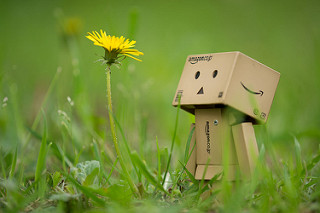
Flower: dandelion